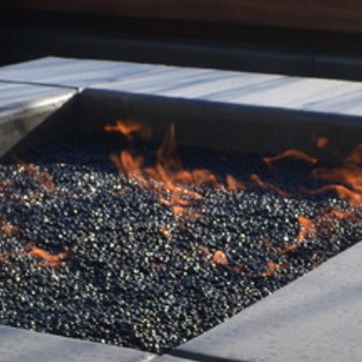
Material: other